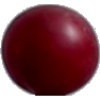
Label: Cherry Wax Red 1